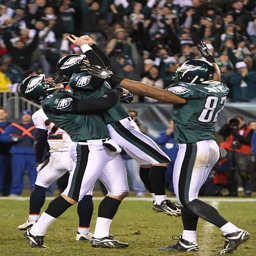
american football player # gets lifted by # .